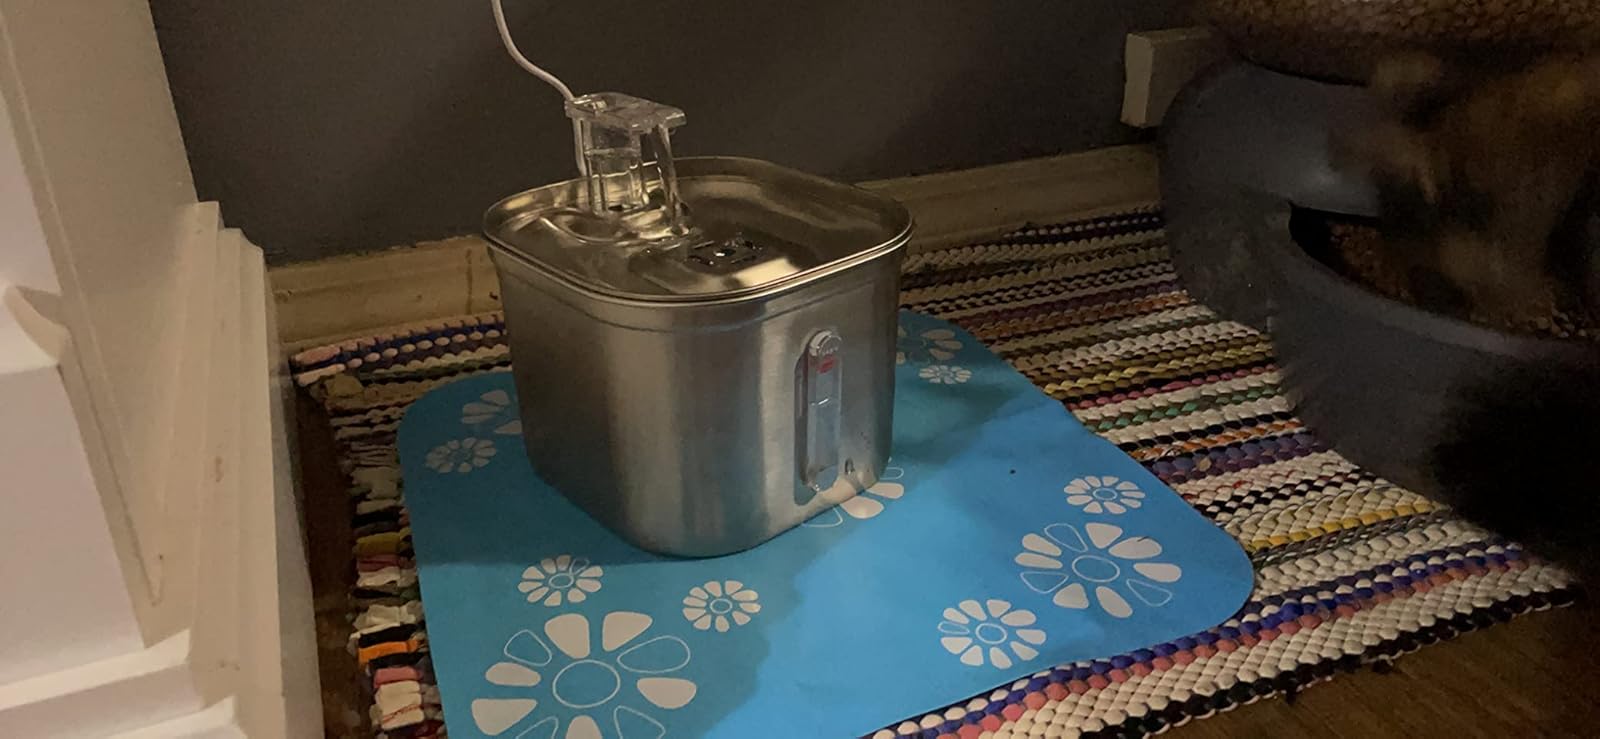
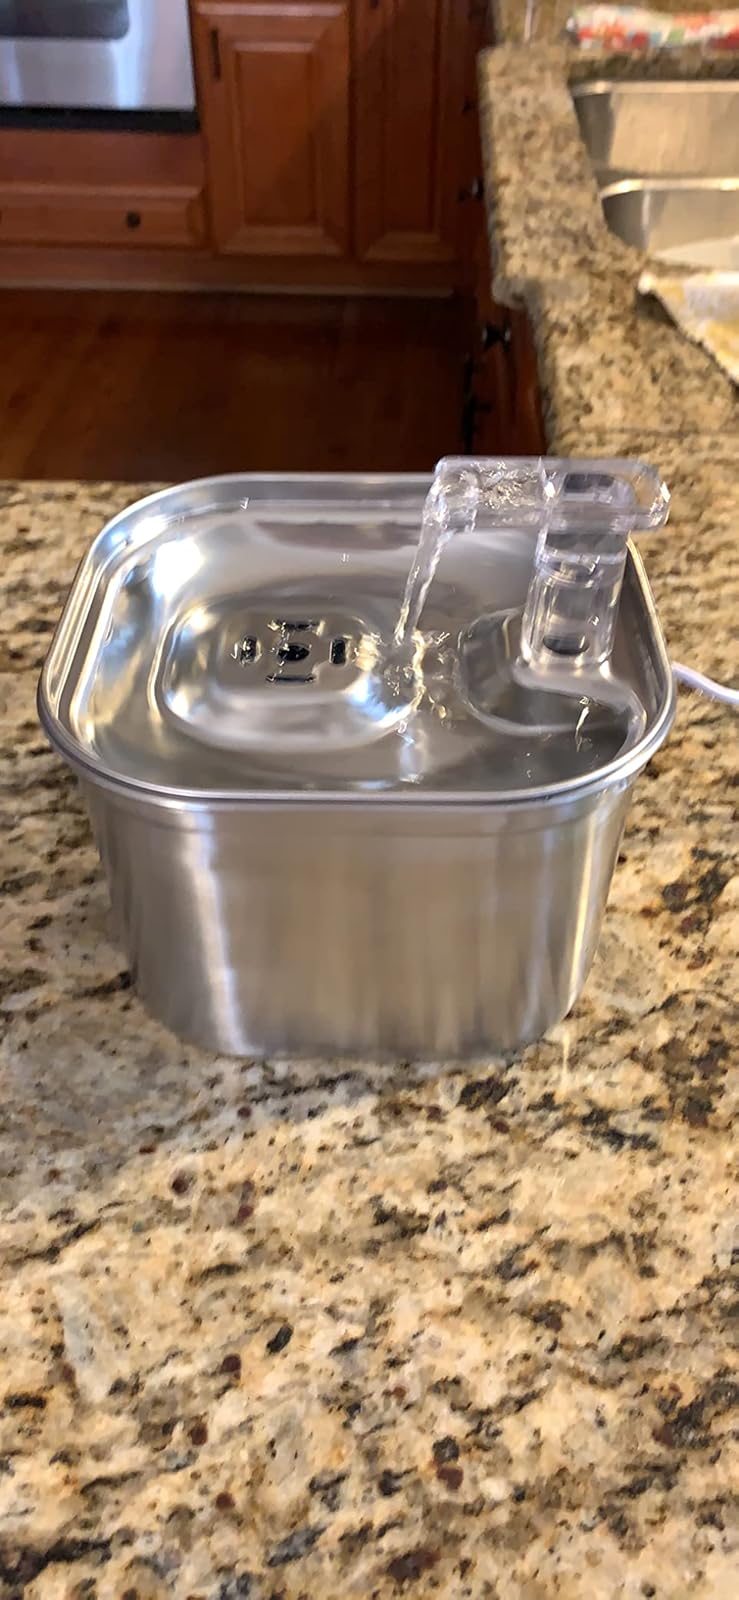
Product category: items_bowl
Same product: yes